Chester Zoo monorail

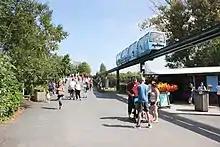
The Chester Zoo monorail

The Chester Zoo monorail was an internal transport system at Chester Zoo that operated from 1991 to 2019.